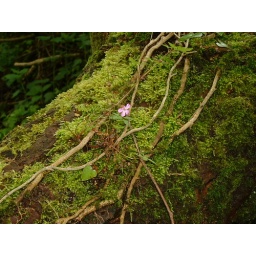
a reclining tree trunk in my path, with moss, vines and flower